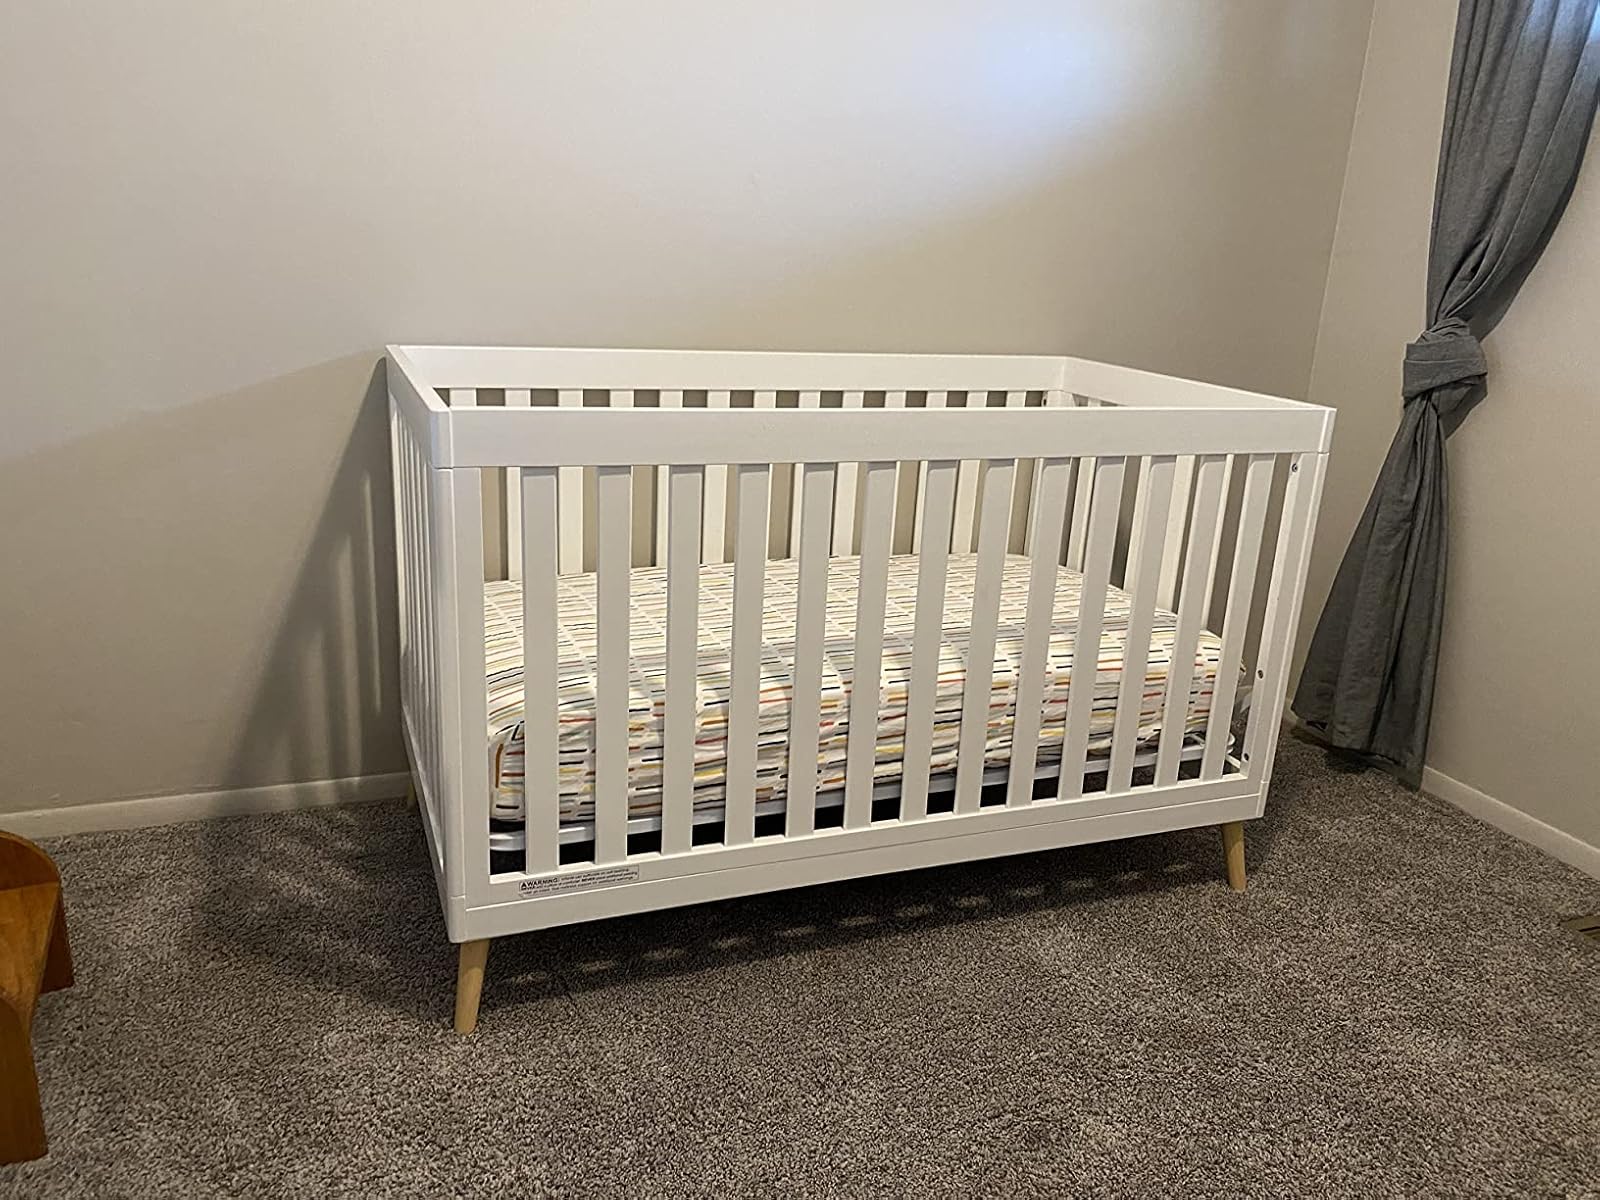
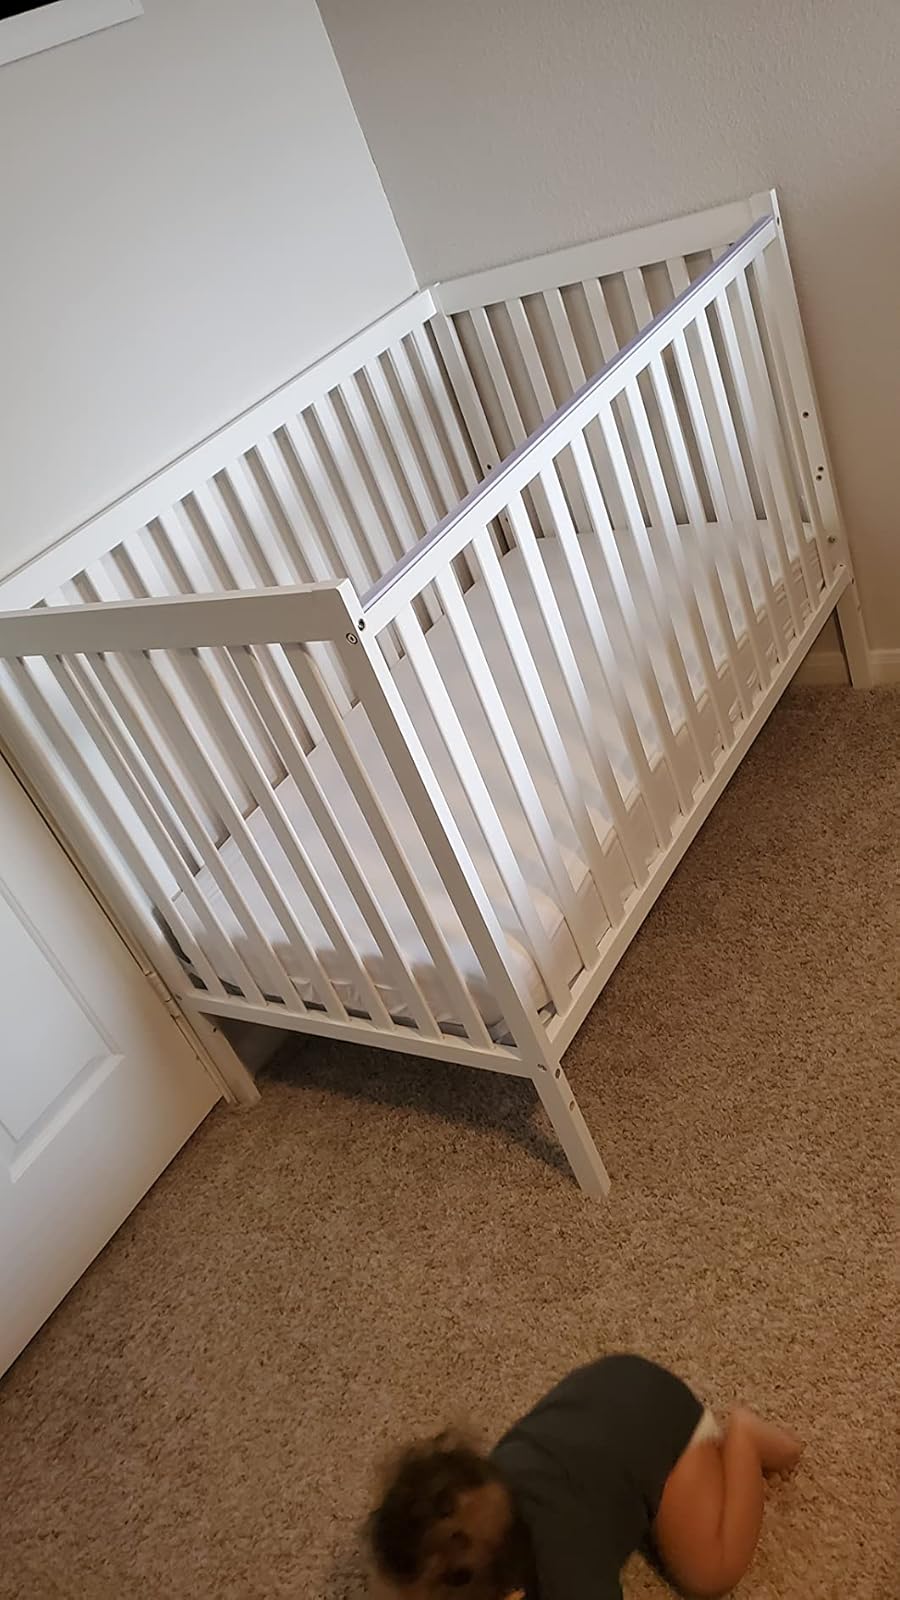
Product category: products_crib
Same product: no